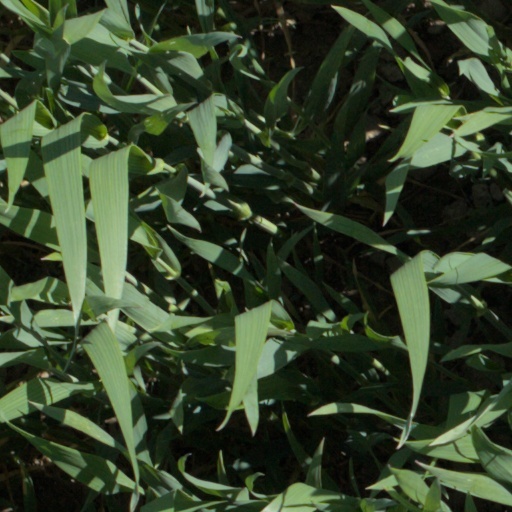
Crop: wheat